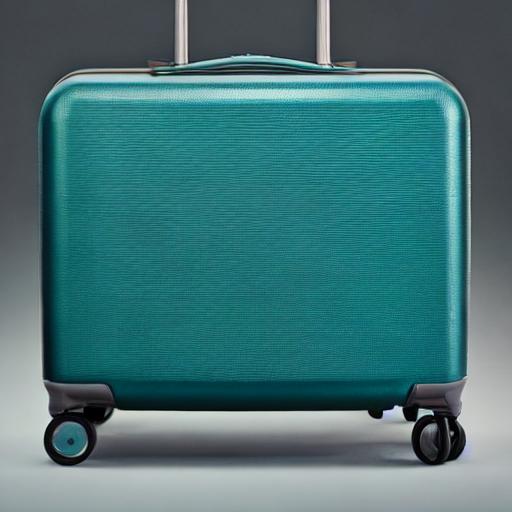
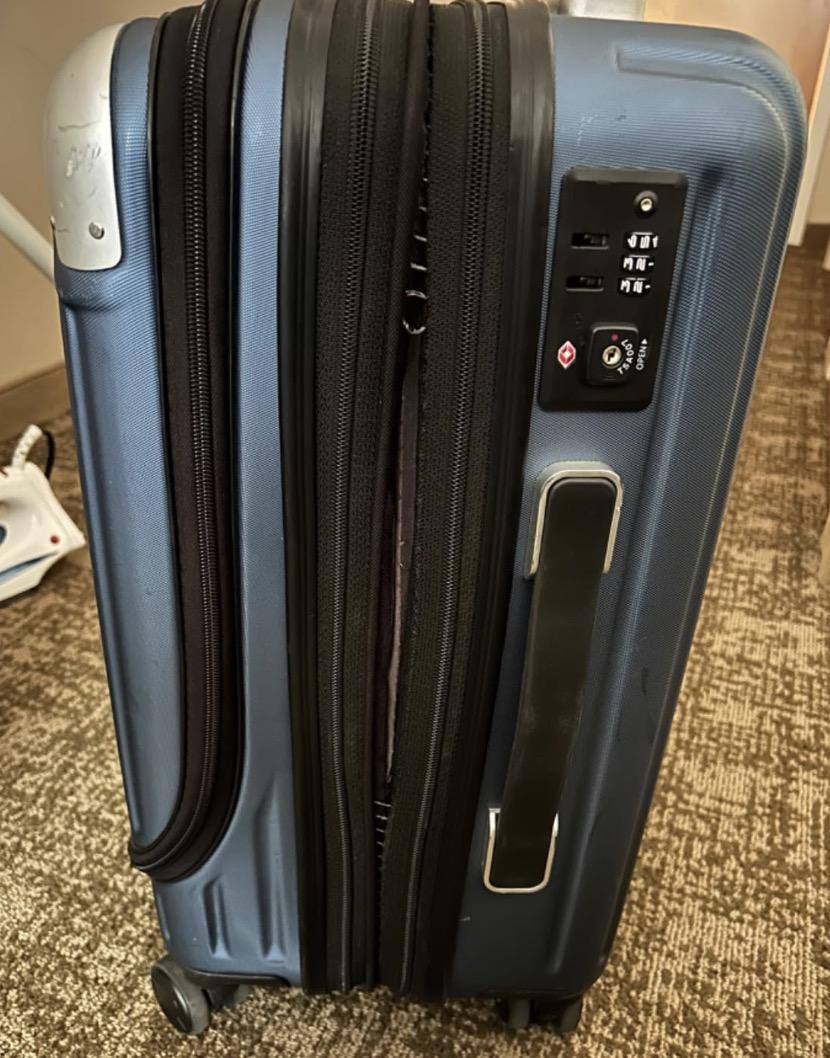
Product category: items_tea
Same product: no